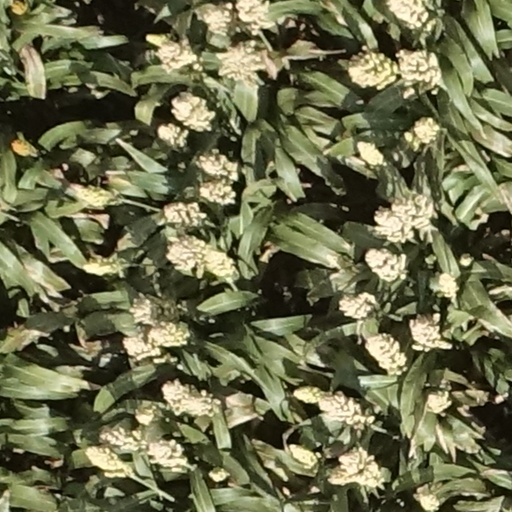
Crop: sorghum